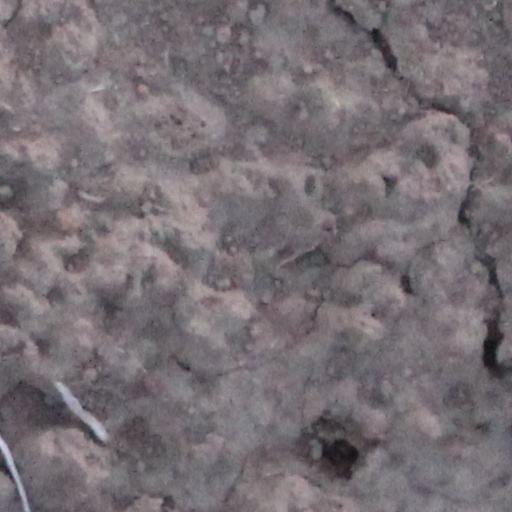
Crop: wheat